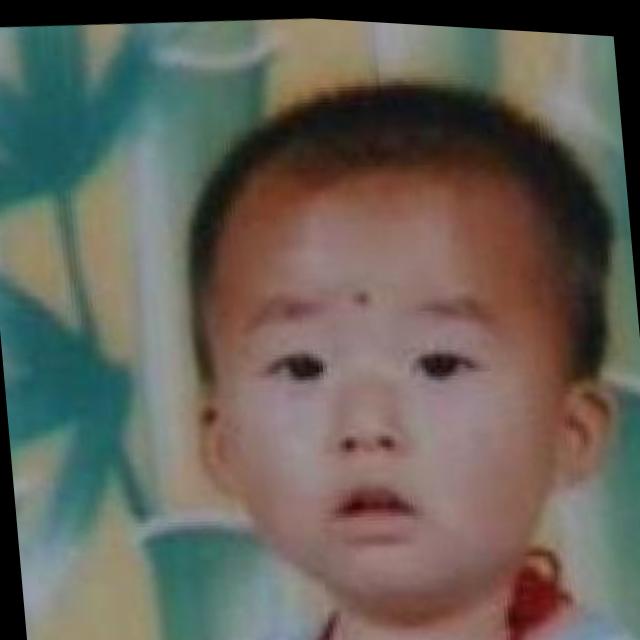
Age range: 0-12